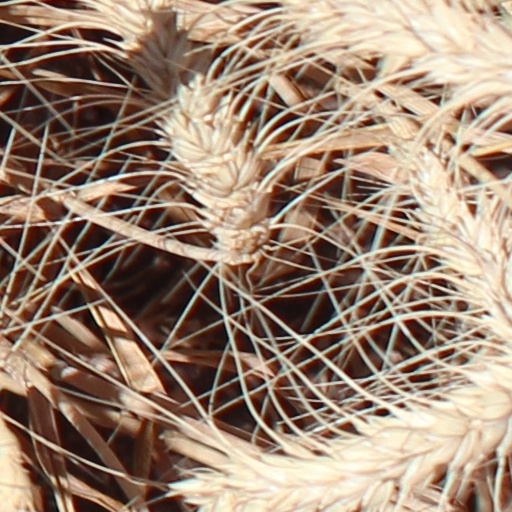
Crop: wheat